McDonnell Douglas F-4 Phantom II

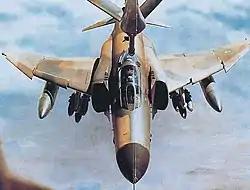
Iranian F-4E Phantom refueling through a boom during Iran-Iraq war, 1982

On 15 August 1990, 24 F-4G Wild Weasel Vs and six RF-4Cs were deployed to Isa Air Base, Bahrain, for Operation Desert Storm. The F-4G was the only aircraft in the USAF inventory equipped for the Suppression of Enemy Air Defenses role, and was needed to protect coalition aircraft from Iraq's extensive air defense system. The RF-4C was the only aircraft equipped with the ultra-long-range KS-127 LOROP (long-range oblique photography) camera and was used for a variety of reconnaissance missions. In spite of flying almost daily missions, only one RF-4C was lost in a fatal accident before the start of hostilities. One F-4G was lost when enemy fire damaged the fuel tanks and the aircraft ran out of fuel near a friendly airbase. The last USAF Phantoms, F-4G Wild Weasel Vs from 561st Fighter Squadron, were retired on 26 March 1996. The last operational flight of the F-4G Wild Weasel was from the 190th Fighter Squadron, Idaho Air National Guard, in April 1996. The last operational USAF/ANG F-4 to land was flown by Maj Mike Webb and Maj Gary Leeder of the Idaho ANG.